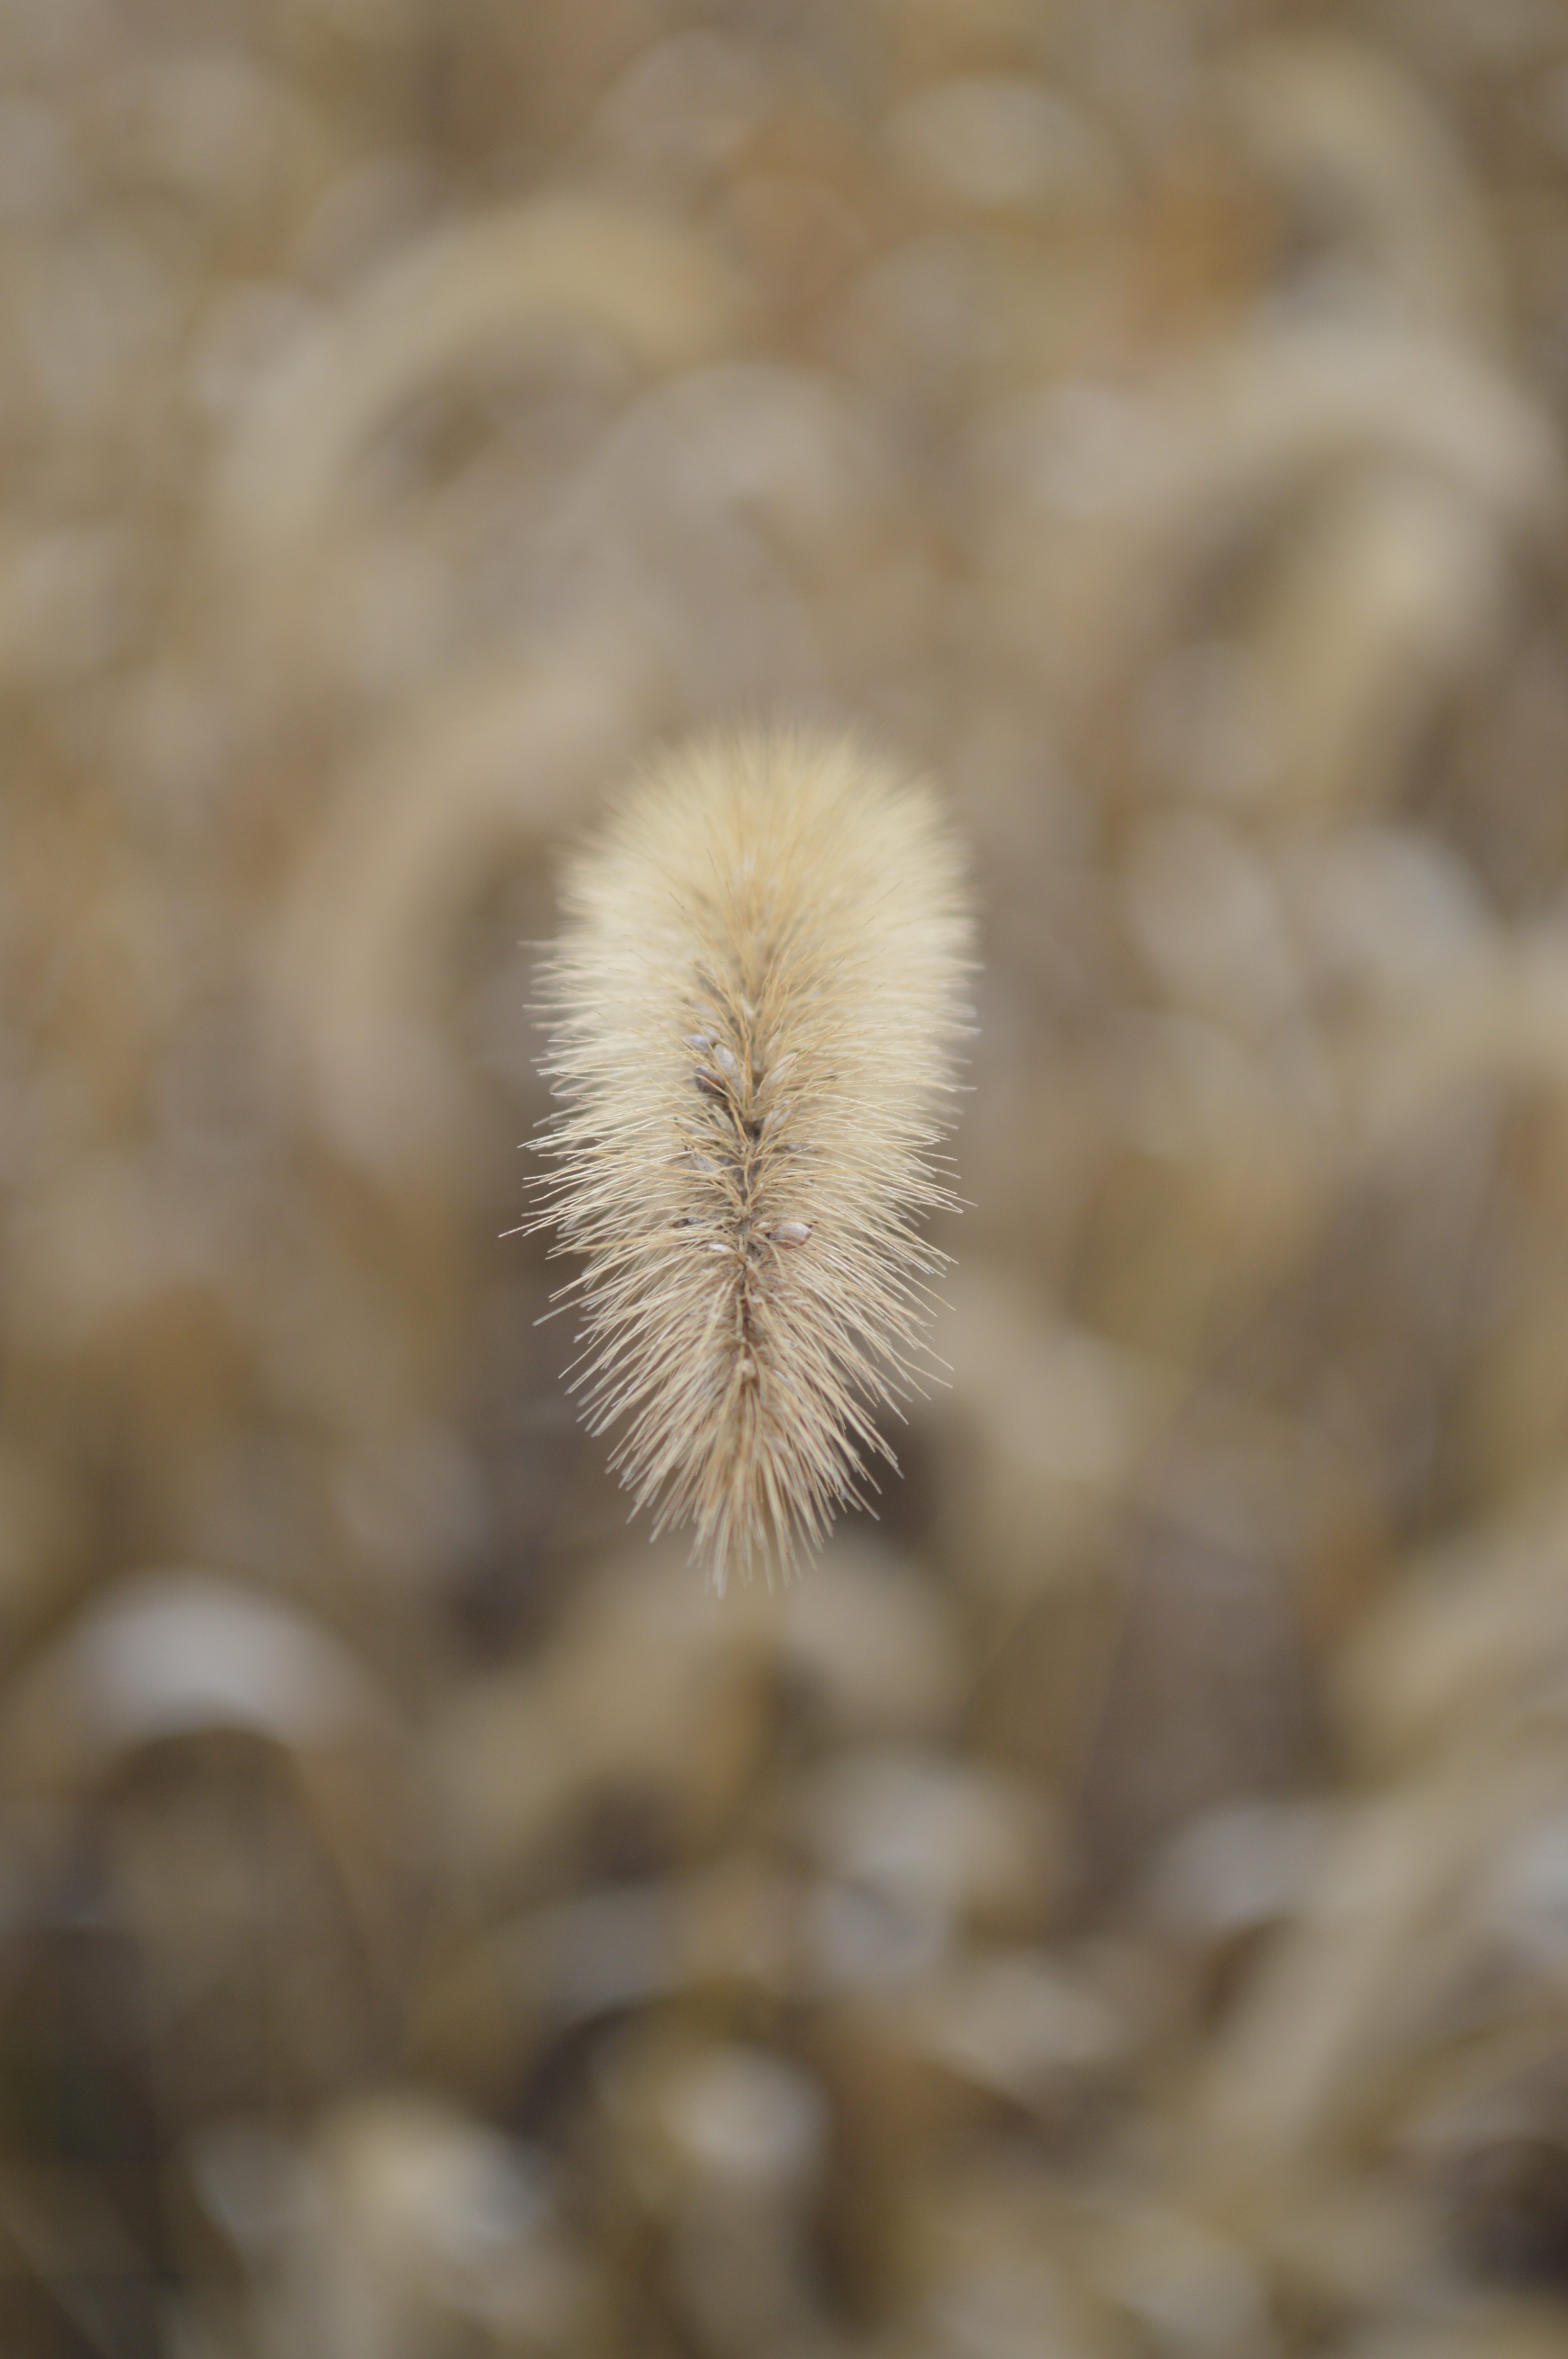
plant, flower, autumn, flora, close up, sad, beautiful, macro photography, flowering plant, daisy family, setaria viridis, the dog's tail grass, grass family, land plant